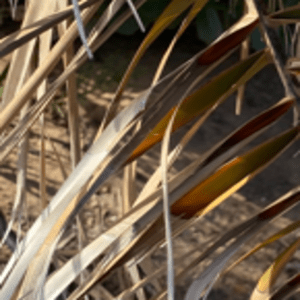
Label: Potassium Deficiency